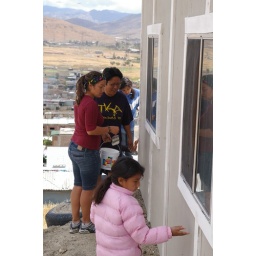
Site 14 outside Tecate Mexico building a house by the TKA students.